Aromalunni

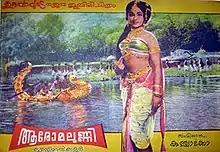

Aromalunni ആരോമലുണ്ണി is a 1972 Indian Malayalam-language film directed and produced by Kunchacko, based on "Vadakkan Pattukal", a collection of Northern Ballads of medieval origin. The film stars Prem Nazir, Vijayasree, Ravichandran and Sheela in the lead roles. The film has musical score by G. Devarajan and it is a sequel to the 1961 film "Unniyarcha". The film was a commercial success.